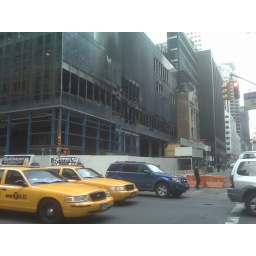
Fire took out a part of an office building in midtown Manhattan today